Enos Mills

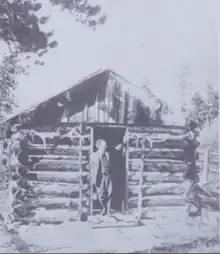
Enos Mills at the door of the cabin he built as a teen (late 1880s) on Longs Peak

At age 15, Mills made his first ascent of Longs Peak. Over the course of his life, he made the trip 40 times by himself and nearly 300 additional times as a guide. He built his homestead near Longs Peak of the Rocky Mountains, from the town of Estes Park, Colorado completing it at 16. It was located near Lamb's Longs Peak House, a lodge. He studied the flowers, animals, weather, and geology of the area.